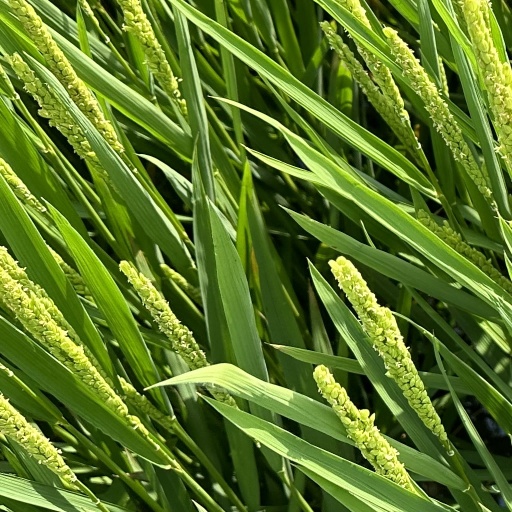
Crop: rice